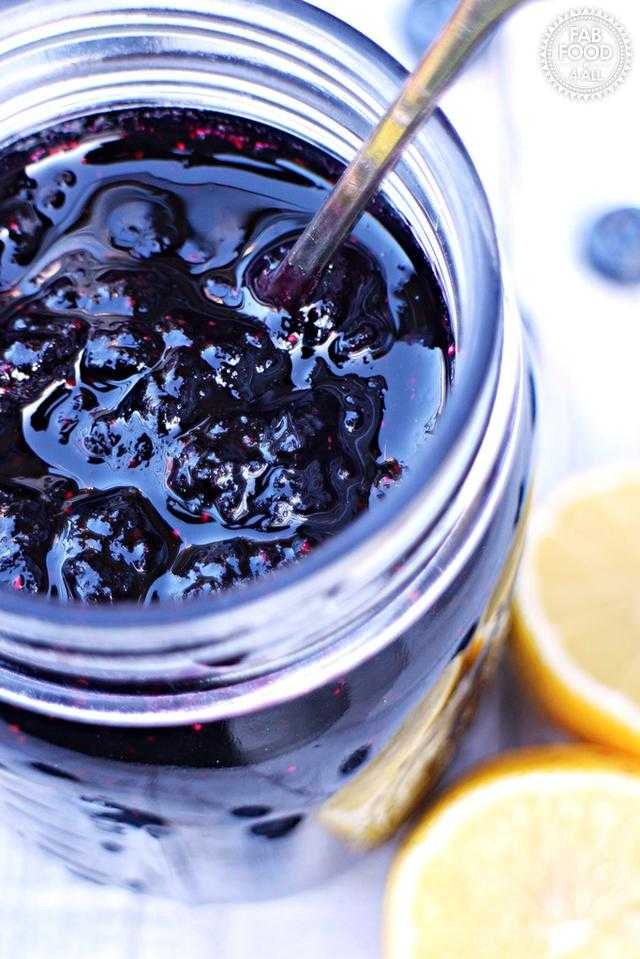
Label: Blueberry